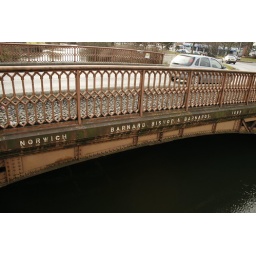
the 1882 iron bridge still carrying the southbound ring road traffic by the Oak street junction.